Brodsworth Hall

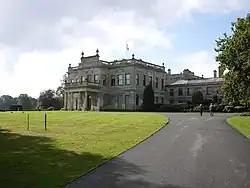

Brodsworth Hall, near Brodsworth, north-west of Doncaster in South Yorkshire, is one of the most complete surviving examples of a Victorian country house in England. It is virtually unchanged since the 1860s. It was designed in the Italianate style by the obscure London architect, Philip Wilkinson, then 26 years old. He was commissioned by Charles Sabine Augustus Thellusson, who inherited the estate in 1859, but the original estate was constructed in 1791 for merchant and slave owner Peter Thellusson. It is a Grade I listed building.